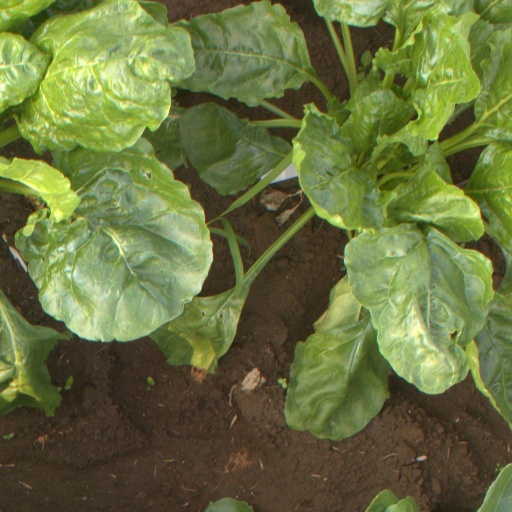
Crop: sugar beet